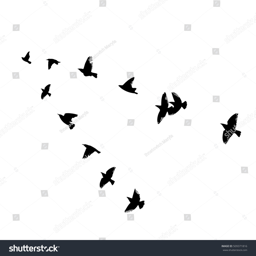
a flock of flying birds .